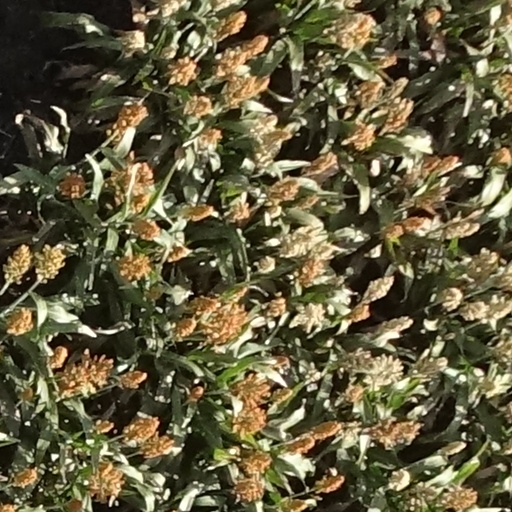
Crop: sorghum